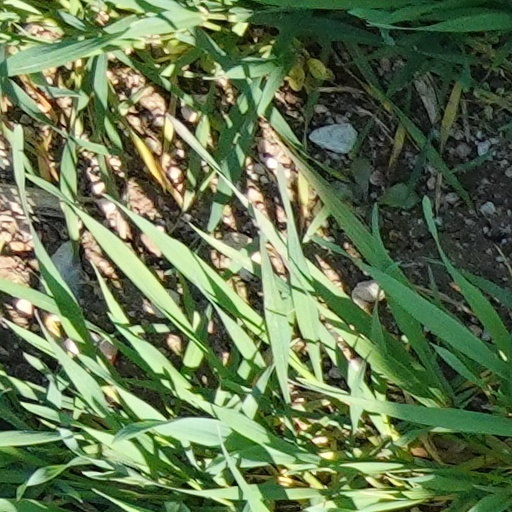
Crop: wheat